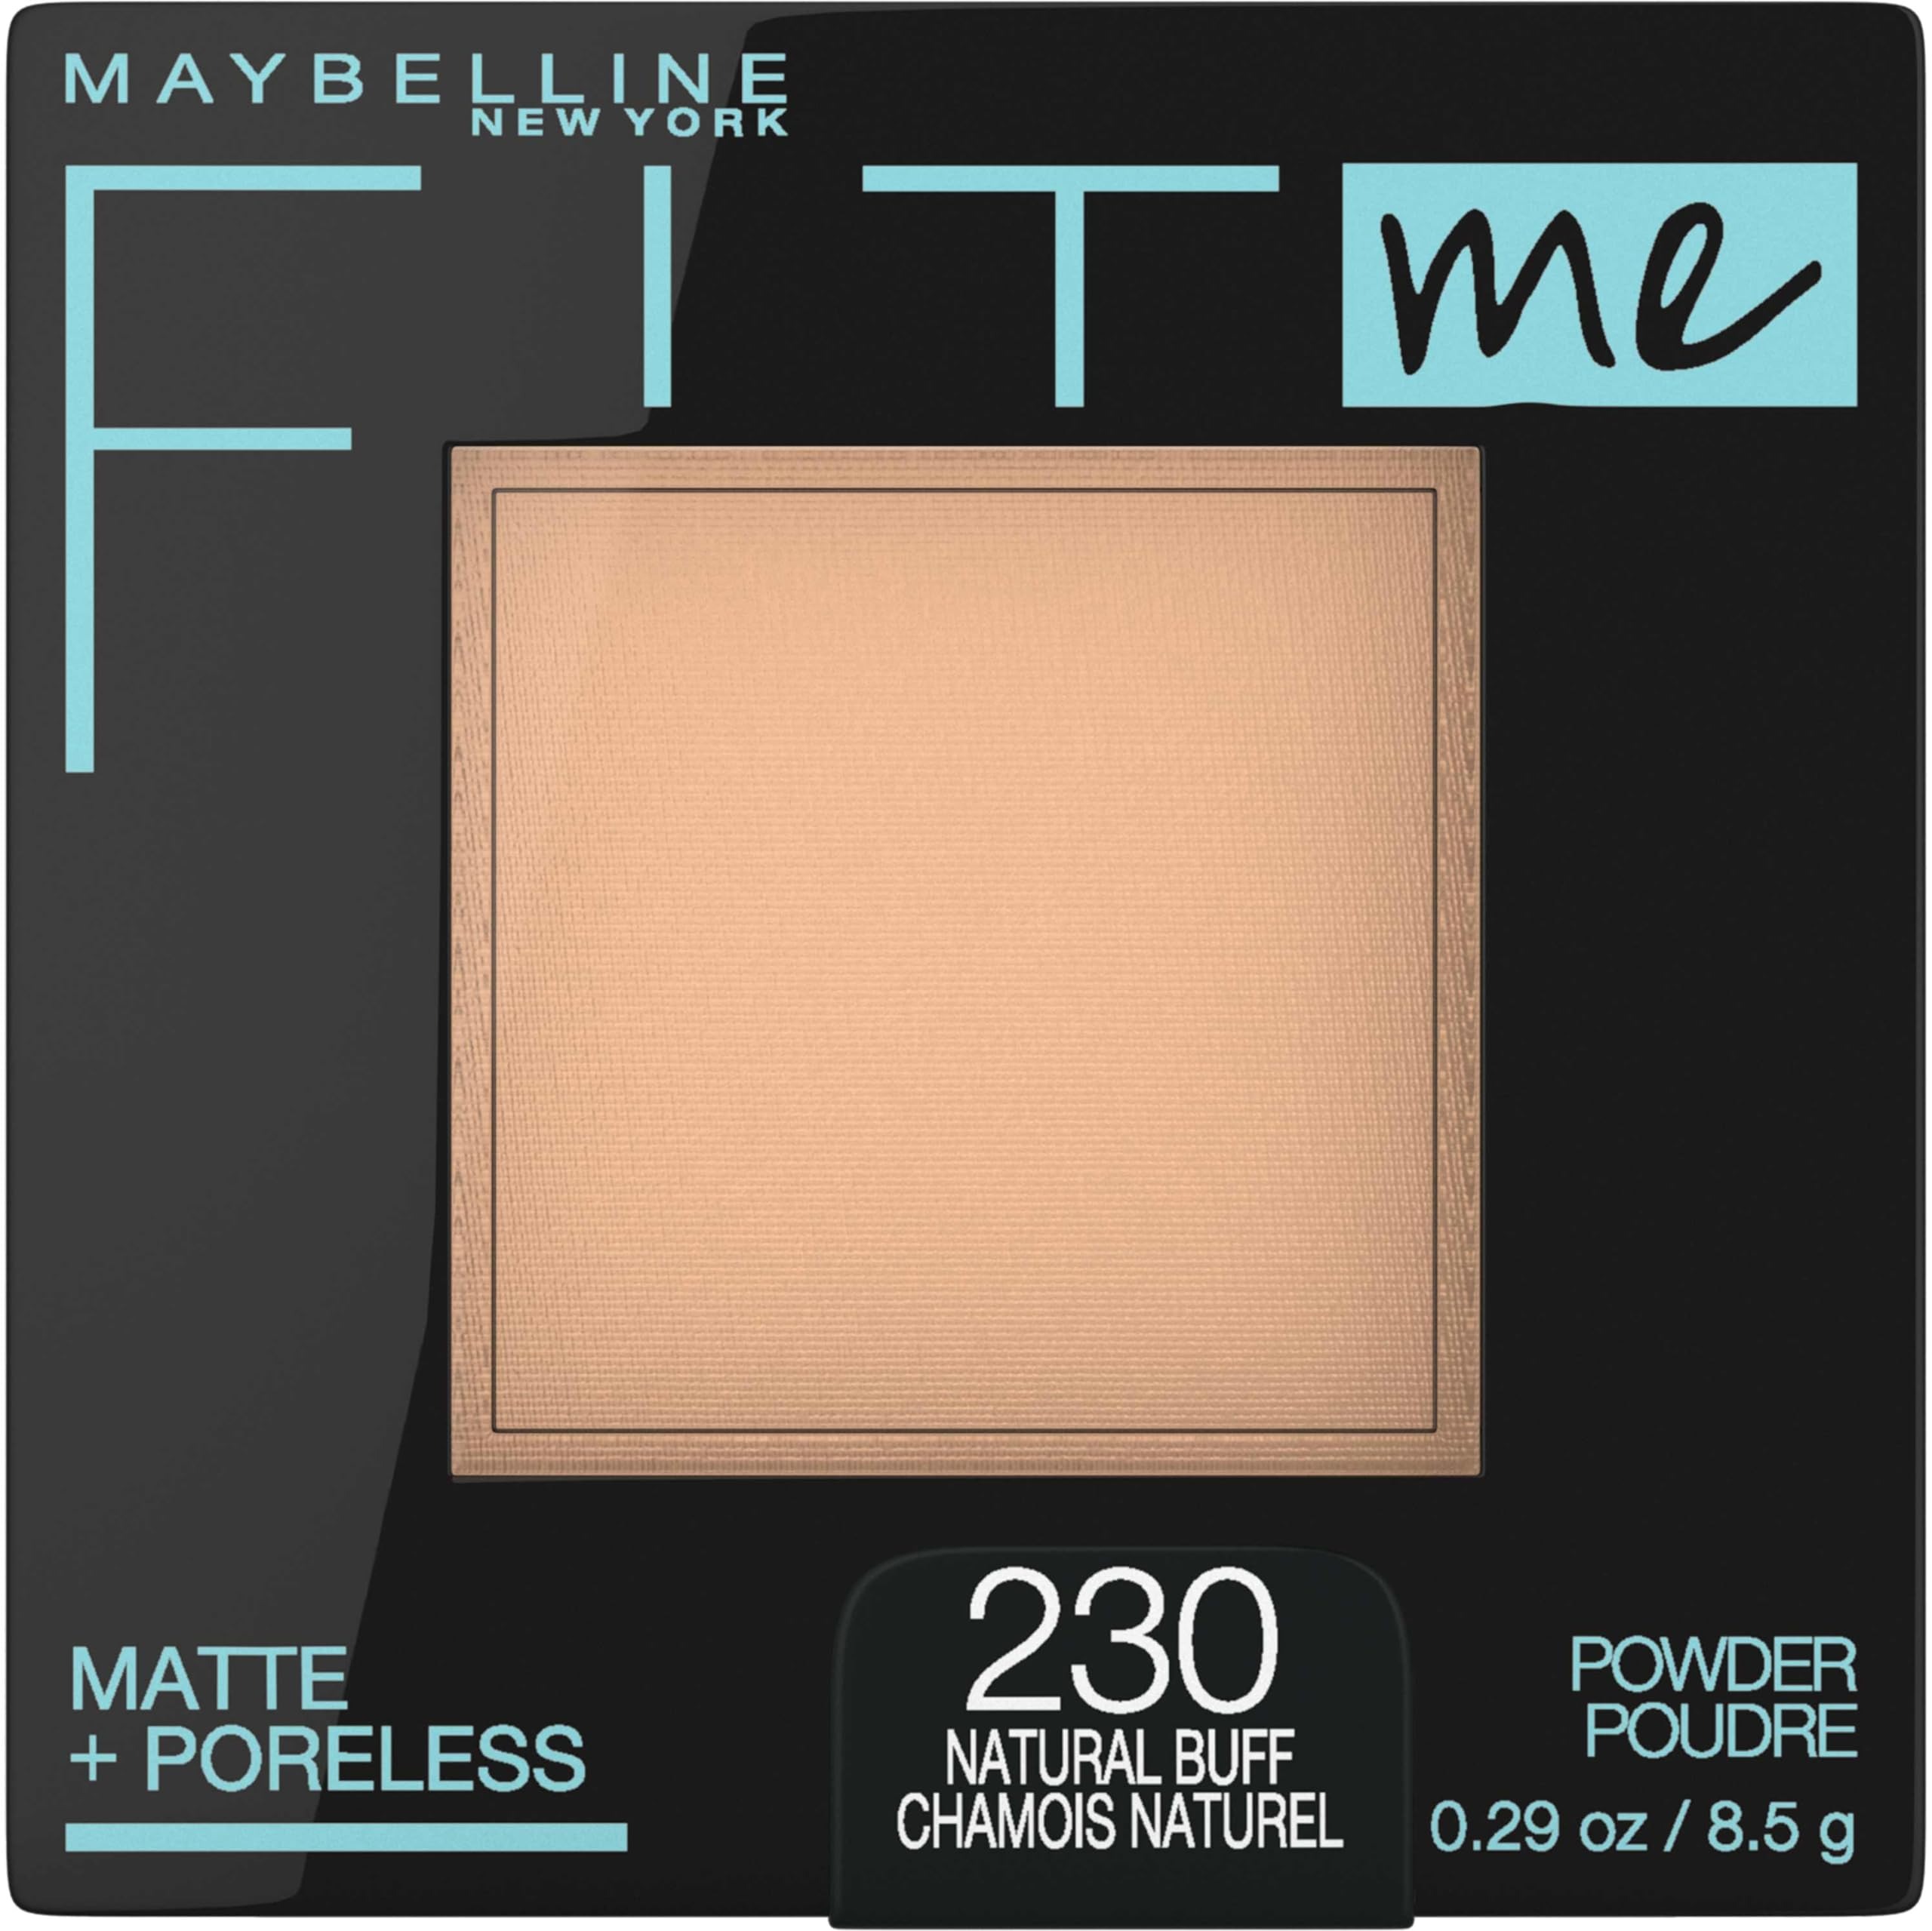
Item Name: Maybelline New York Fit Me Matte Plus Poreless Powder, Natural Buff
Bullet Point 1: Ultra-Lightweight foundation for normal to oily skin
Bullet Point 2: Tone plus texture-fitting foundation for the ultimate natural fit
Bullet Point 3: Erases pores and matches natural tone
Value: 1.0
Unit: Count

Price: 9.29